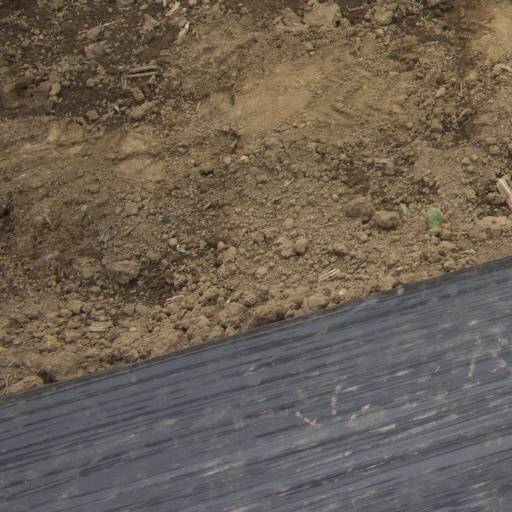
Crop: Jerusalem artichoke